Germania Club Building

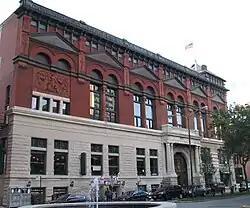

The Germania Club Building, located at 108 W. Germania Place in the Near North Side community area of Chicago, Illinois, is the historic headquarters of the Germania Club, the oldest German-American organization in the city. The Germania Club was founded in 1865 as the Germania Männerchor, which formed to sing at Abraham Lincoln's funeral. The club built the Germania Club Building in 1889; it was designed by August Fiedler in an eclectic style featuring neoclassical and German Renaissance influences. The five-story building has a two-story limestone base with a portico and arched doorway on the south end. The upper stories feature arched windows capped by pediments and a pilaster supporting the cornice atop the building. The building includes a grand ballroom, banquet room, and restaurant and bar. The club played an important role in Chicago's German-American community, once the largest ethnic community in Chicago.